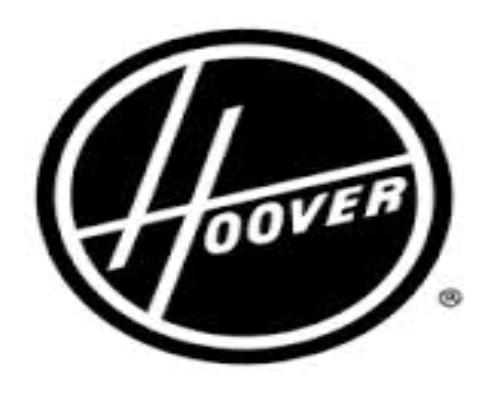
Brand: Hoover
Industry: Leisure